65803 Didymos

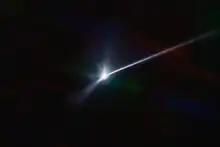
Dust ejecta and tail of Didymos imaged in color by the Southern Astrophysical Research Telescope two days after DART's impact

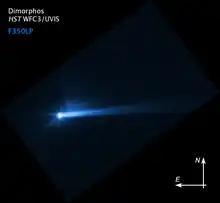
Double tail of Didymos imaged by the Hubble Space Telescope 12 days after DART's impact

In the SMASS classification, Didymos was classified as an Xk-type asteroid, which transitions from the X-type to the rare K-type asteroids. Subsequent visible and near-infrared spectroscopy showed it to be silicate in nature, which also qualifies it as a stony S-type asteroid. It rotates rapidly, with a period of 2.26 hours and a low brightness variation of 0.08 magnitude, which indicates that the body has a nearly spheroidal shape. Radar observations confirmed this spheroidal shape, showing it to be oblate due to its rapid rotation.